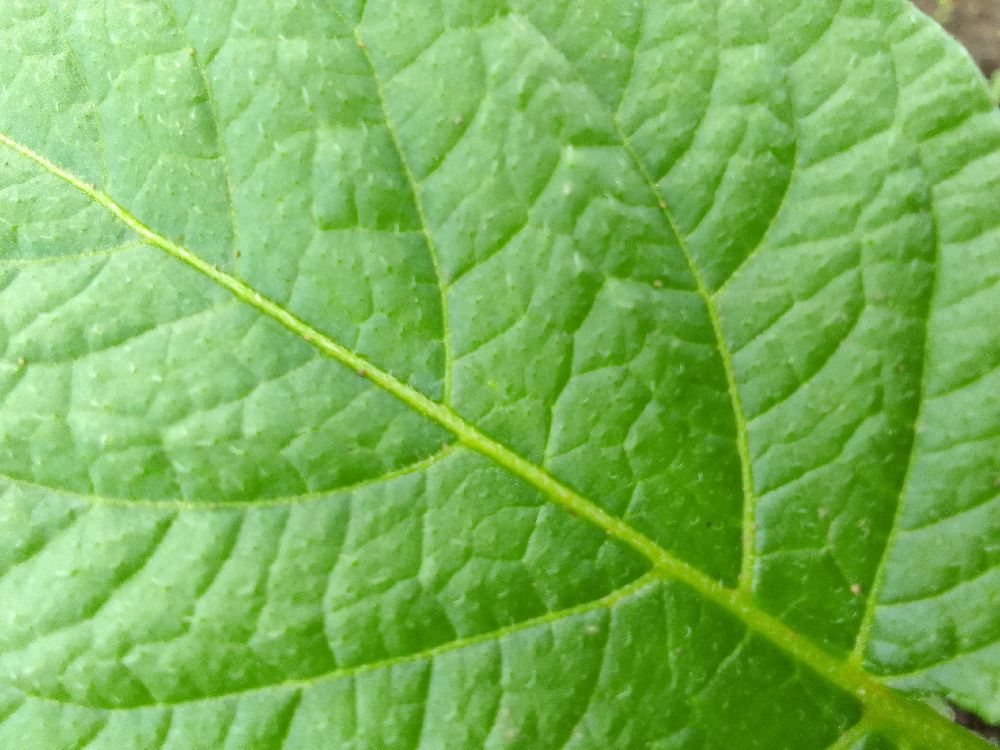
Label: Healthy